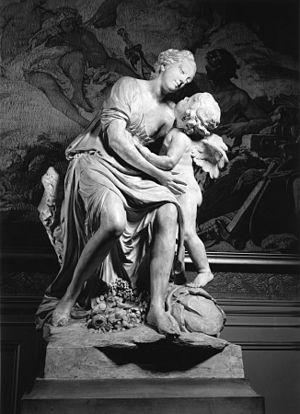
Le château de Bellevue, dit aussi château royal de Bellevue, était un château construit au milieu du XVIIIᵉ siècle pour Madame de Pompadour à Meudon, sur le bord du plateau dominant la Seine. Son état d'apogée a coïncidé avec toute la seconde moitié du XVIIIᵉ siècle. Il ne faut pas le confondre avec le château de Meudon voisin. De nos jours, il n'en subsiste que de rares vestiges.